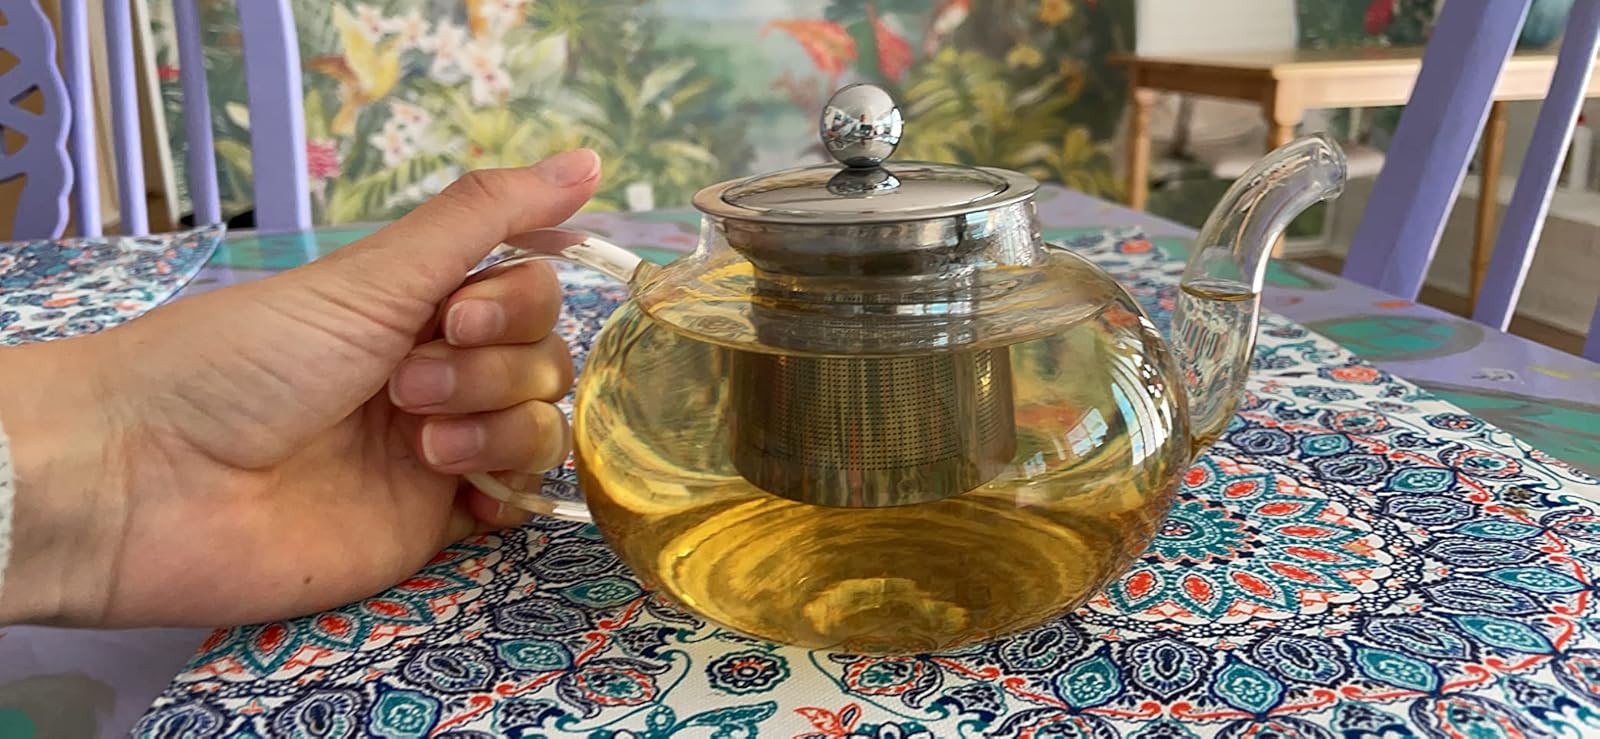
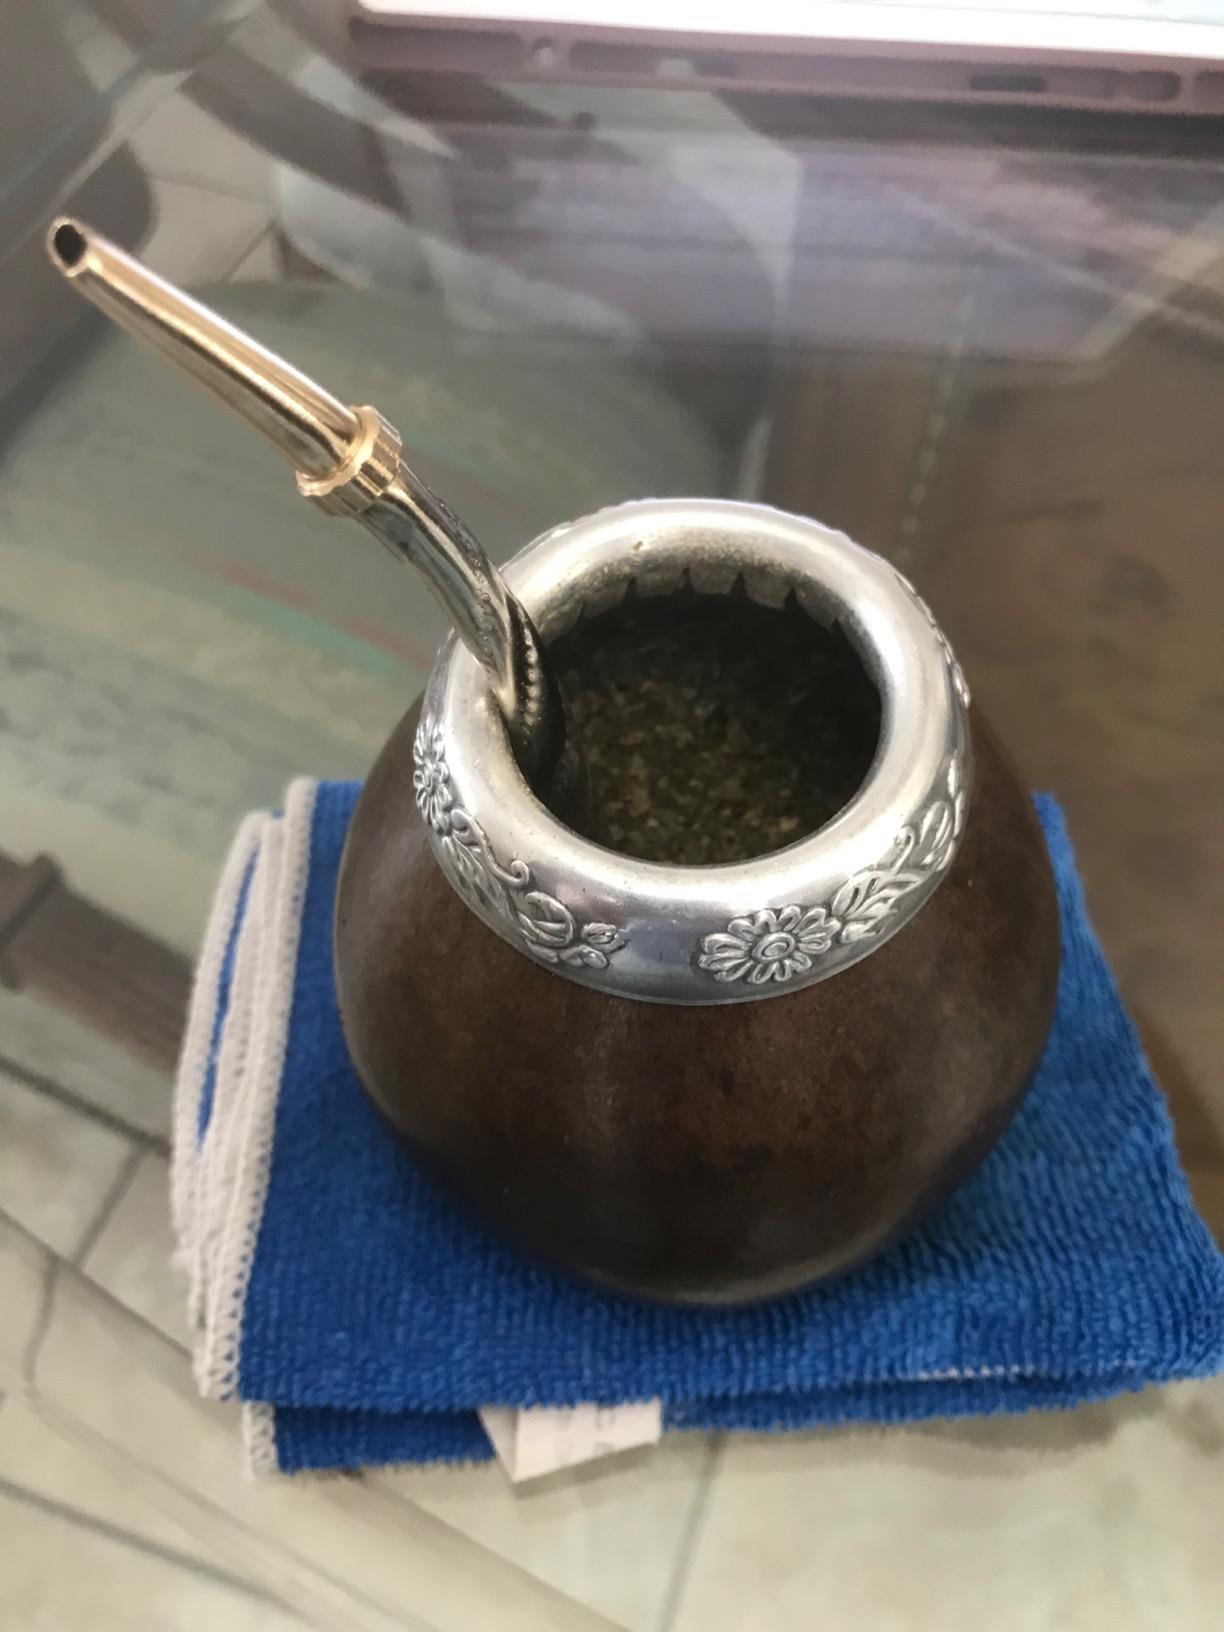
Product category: items_tea
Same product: no